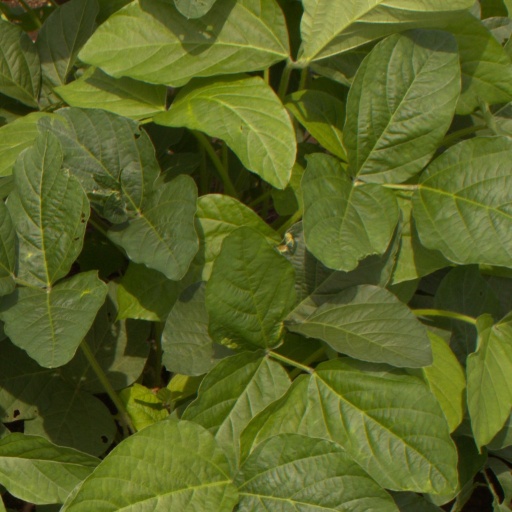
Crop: soybean